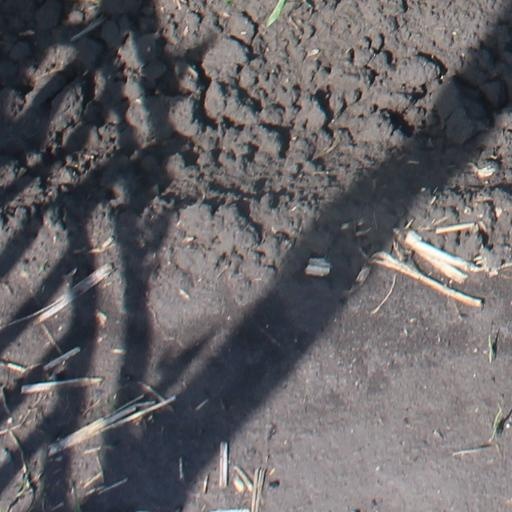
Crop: maize; corn